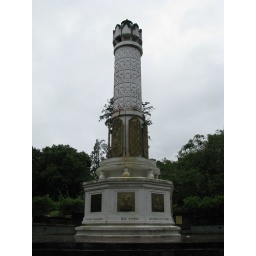
Een monument in Kuching, Sarawak, voor de slachtoffers tijdens de verdediging van recht en vrijheid (1948-1966).